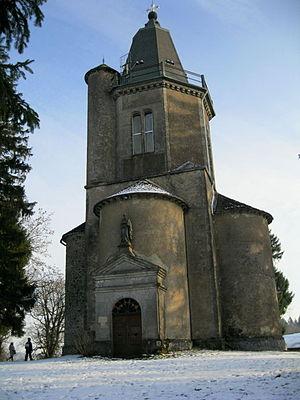
La chapelle du mont Saint Joseph est située au sommet d'une colline à 700 mètre au Sud Sud Est de Saint-Jean-Lagineste en France.
Saint-Jean-Lagineste est une commune française, située dans le département du Lot en région Occitanie.